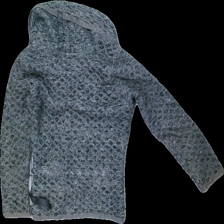
View: back
Type: Cardigan
Category: Ladies
Brand: Not in the list
Colors: Grey
Material: 64% Acryl 36% Cotton
Pattern: Other
Cut: Regular
Size: S
Season: All
Damage: stain
Damage location: top center
Price range: <50
Recommended usage: Export
Description: knitted sweater with tie detail